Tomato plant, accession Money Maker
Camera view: bottom (45 deg); turntable rotation: 120 degrees
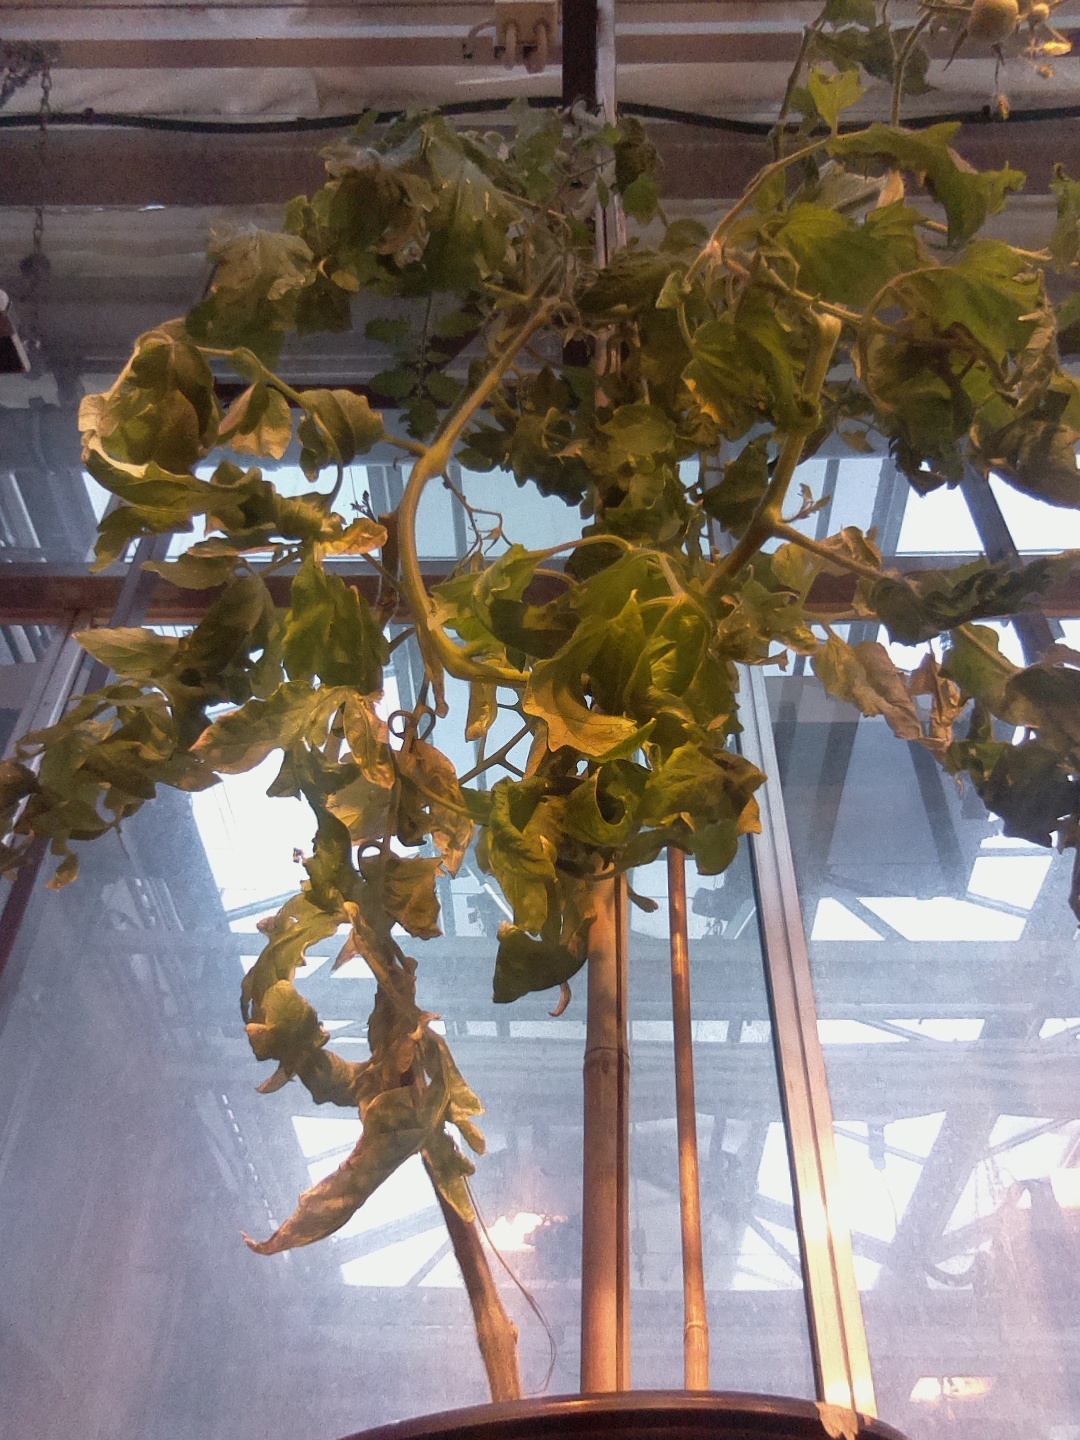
BBCH growth stage 77: 70%-80% of final fruit size